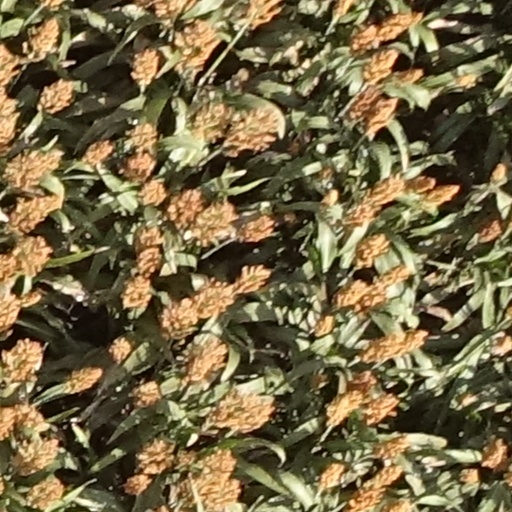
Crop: sorghum